2013 Estonian municipal elections

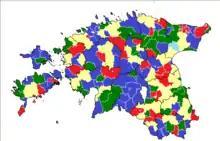
Leading party by municipality.

Municipal elections were held in Estonia on 20 October 2013, with advance voting between 10 and 16 October 2013. A total of 2,951 municipal council seats were up for election in 215 municipalities. The number of councillors had decreased by over 125 compared to the previous elections due to the merging of some municipalities.